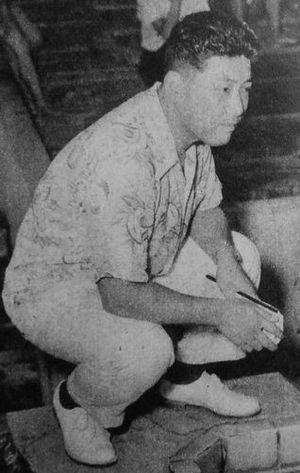
Hironoshin Furuhashi est un nageur japonais spécialiste des épreuves de demi-fond et fond en nage libre. Surnommé « le poisson volant de Fujiyama », il bat plusieurs records du monde entre la fin des années 1940 et le début des années 1950. Bien que son palmarès soit vierge de toute récompense internationale, il est reconnu comme l'un des meilleurs nageurs de son époque comme l'atteste un sondage réalisé en février 1950 au sein de l'Associated Press : si l'Américain Johnny Weissmuller se classe premier avec 132 votes, Furuhashi suit le quintuple champion olympique avec 112 voix. Sa carrière sportive terminée, il se reconvertit dans l'administration et occupe plusieurs positions éminentes au sein de diverses fédérations sportives japonaises ou internationales.